List of United States Supreme Court cases, volume 196

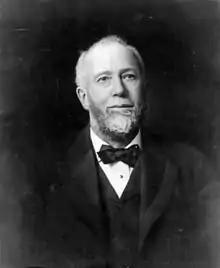
G.F. Swift

"Swift & Co. v. United States", 196 U.S. 375 (1904), is a landmark decision under the Sherman Antitrust Act of 1890. The Supreme Court ruled that the Commerce Clause of the United States Constitution allows the federal government to regulate monopolies having a direct effect on commerce. It marked the success of the Presidency of Theodore Roosevelt in destroying the "Beef Trust". In particular, it allowed Congress to regulate the Chicago slaughterhouse industry; though the slaughterhouses claimed they dealt only in intrastate commerce, the butchering of meat was held by the Court to be merely a "station" along the way between cow and consumer. So, as part of the national meat industry among different states, Congress can regulate it. The federal government's victory in the case encouraged it to pursue other antitrust actions. Public opinion, outraged by Upton Sinclair's novel "The Jungle", which depicted horribly unsanitary conditions in Chicago's meatpacking plants, supported the decision. Congress followed by passing in 1906 both the Pure Food and Drug Act and the Meat Inspection Act.